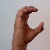
The image shows a hand gesture representing the letter 'C' in Indian Sign Language.